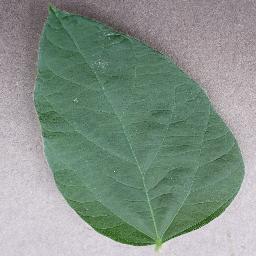
Label: Soybean___healthy